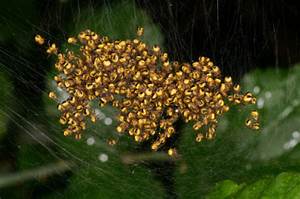
Label: ragno